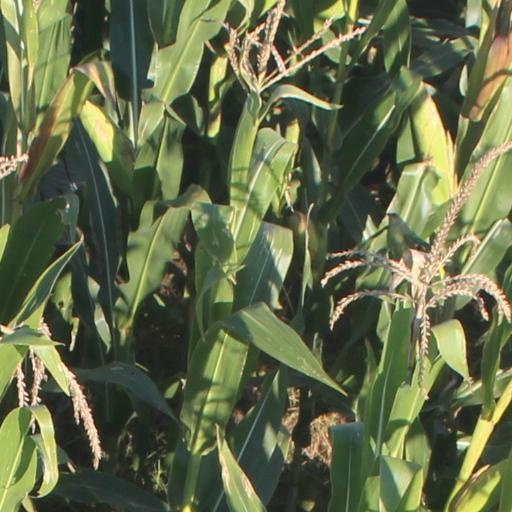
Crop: maize; corn